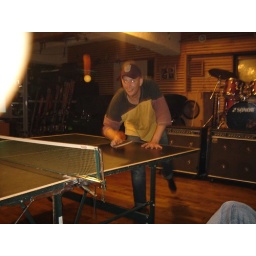
Bit of a finger over this one but I like the flow of the ball and my devil red eyes